Dutch Gold Coast

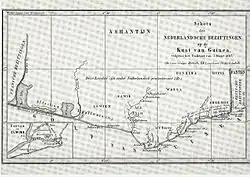
The Dutch Gold Coast after the transfer of forts with the British

Whereas the Dutch forts were a colonial backwater in the 19th century, the British forts were slowly developed into a full colony, especially after Britain took over the Danish Gold Coast in 1850. The presence of Dutch forts in an area that became increasingly influenced by the United Kingdom was deemed undesirable, and in the late 1850s British began pressing for either a buyout of the Dutch forts, or a trade of forts so as to produce more coherent areas of influence.